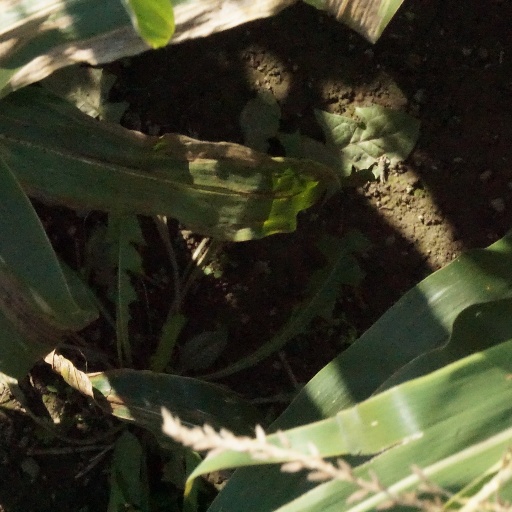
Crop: maize; corn